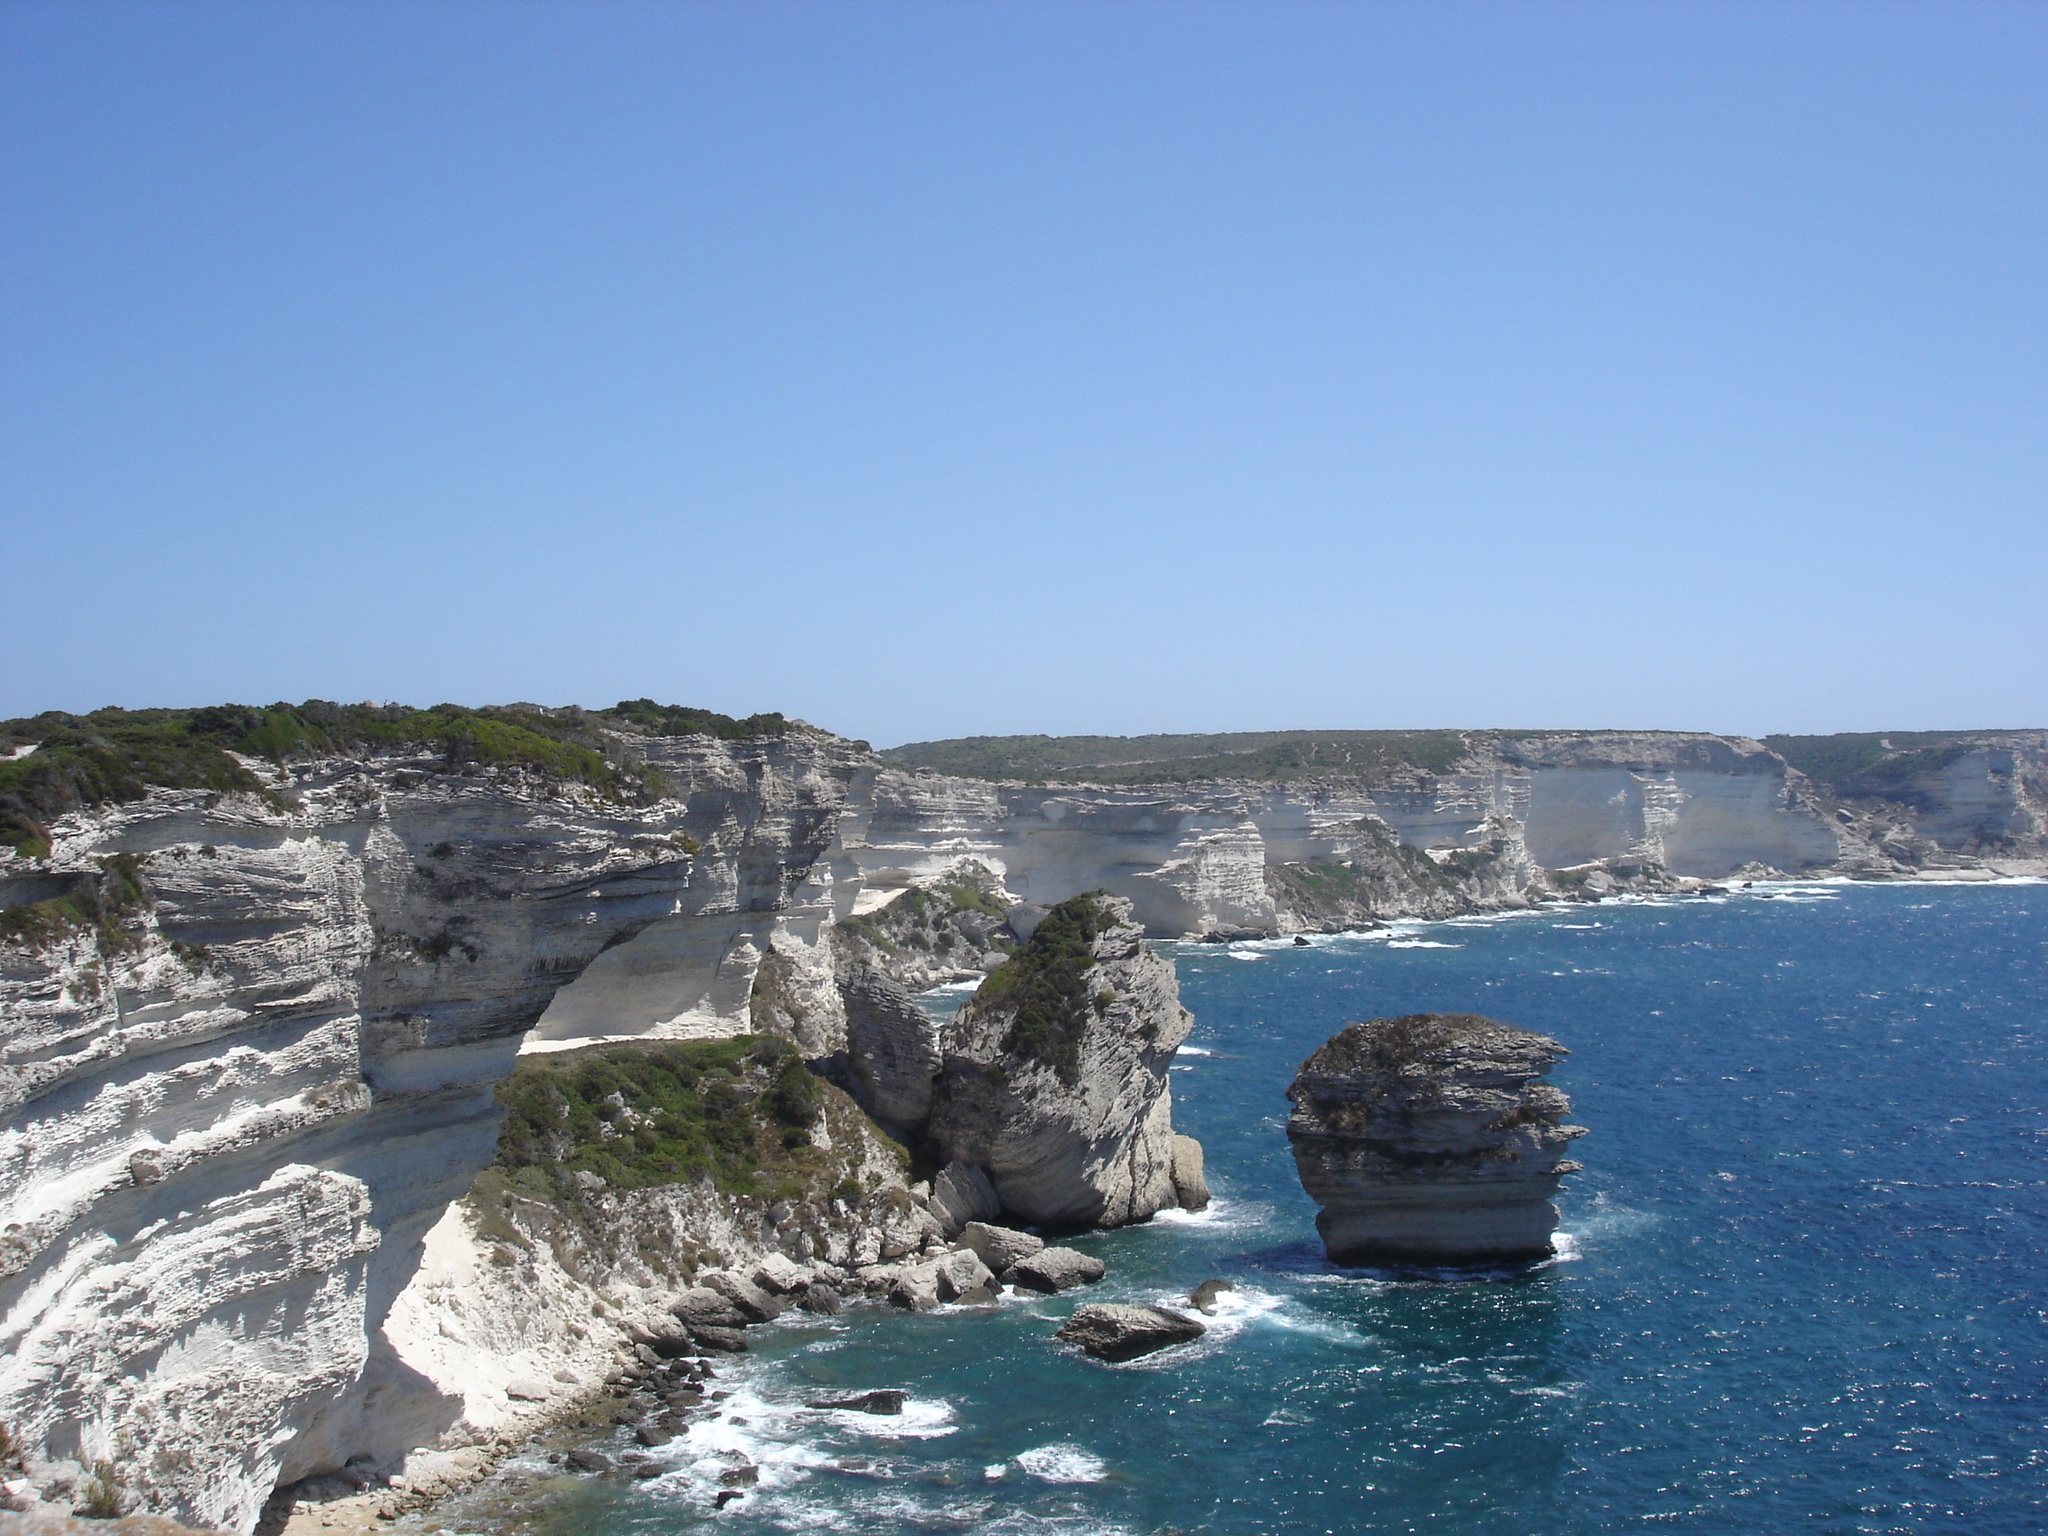
sea, coast, rock, formation, cliff, bay, terrain, geology, costa, corsica, cape, landform, bonifacio, geographical feature, strait of bonifacio